Battle of Vimy Ridge

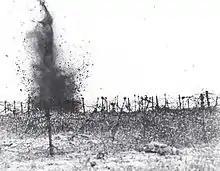
In the monochrome photograph, a shell detonates amidst a field strewn with multiple layers of tangled strands of barbed wire.

The attack was to begin at 5:30am on Easter Monday, 9 April 1917. The attack was originally planned for the morning of 8 April (Easter Sunday) but it was postponed for 24hours at the request of the French. During the late hours of 8 April and early morning of 9 April the men of the leading and supporting wave of the attack were moved into their forward assembly positions. The weather was cold and later changed to sleet and snow. Although physically discomforting for everyone, the northwesterly storm provided some advantage to the assaulting troops by blowing snow in the faces of the defending troops. Light Canadian and British artillery bombardments continued throughout the night but stopped in the few minutes before the attack, as the artillery recalibrated their guns in preparation for the synchronized barrage. At 5:30am, every artillery piece at the disposal of the Canadian Corps began firing. Thirty seconds later, engineers detonated the mine charges laid under no man's land and the German trench line, destroying a number of German strong points and creating secure communication trenches directly across no man's land.